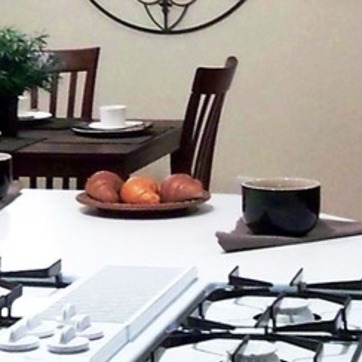
Material: food